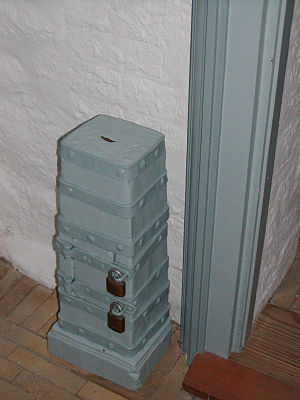
Skævinge Kirke
Skævinge Kirke. Sognekirken i byen Skævinge i Hillerød Kommune. Kirken er en romansk kampestensbygning på hulkantsokkel med rå hjørnekvadre af bl.a. granit og kalksten. Vinduer og døre er af kridt. Tårnet er i renæssancestil, bygget 1614 af Bastian Murmester fra Helsingør, korsarmen nord for koret er dog fra 1935.